Jaime Belmonte

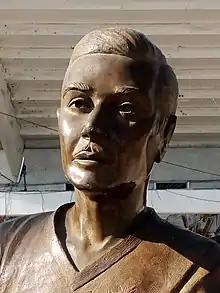

Jaime Belmonte Magdaleno (8 October 1934 – 21 January 2009), was a Mexican professional footballer, known as "El Flaco" ("The Slim Man"), He was also called "El héroe de Solna" ("The hero of Solna"), in reference to his goal scored vs Wales in the city of Solna during the 1958 World Cup earning Mexico's first point in a World Cup.